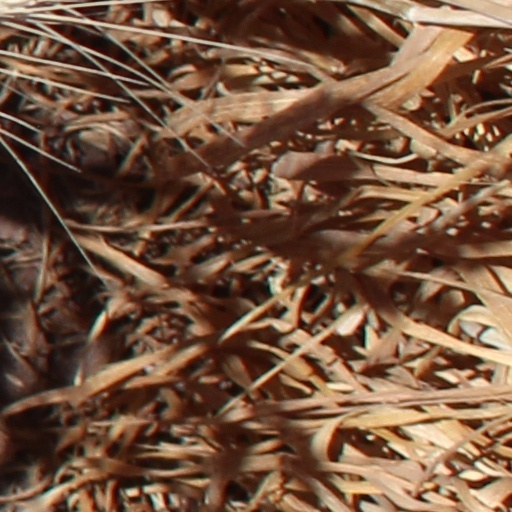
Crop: wheat